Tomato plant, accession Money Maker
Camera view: bottom (45 deg); turntable rotation: 300 degrees
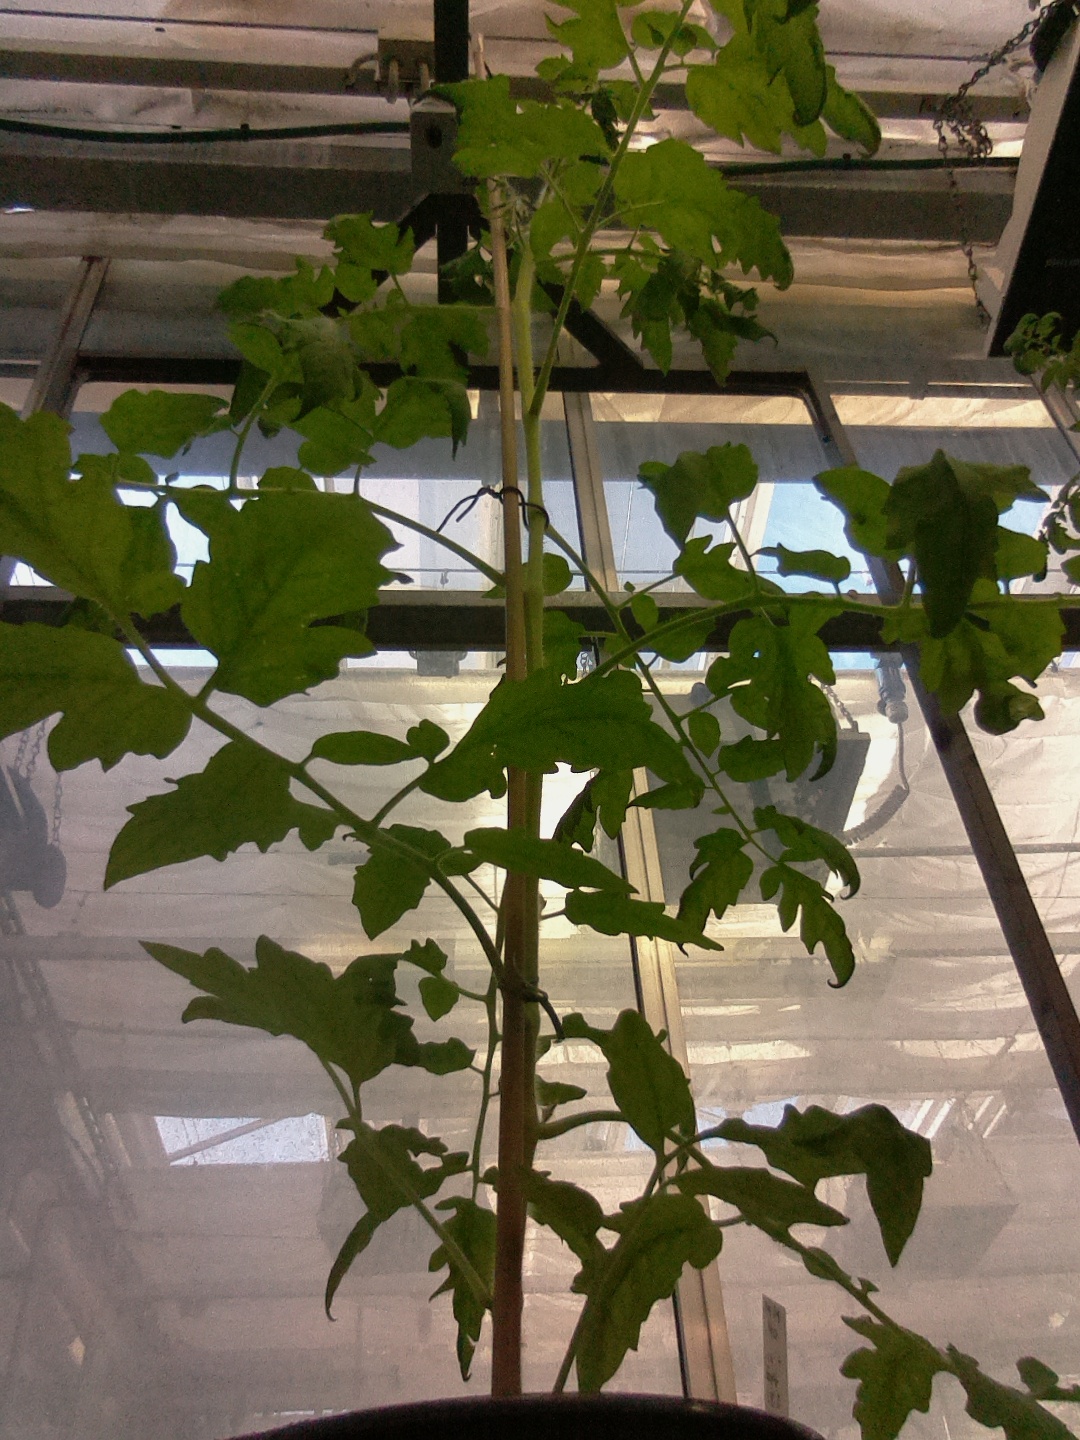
BBCH growth stage 54: 4 inflorescences visible